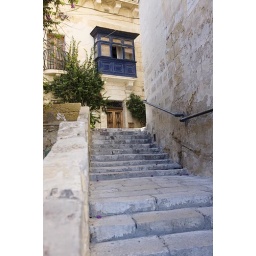
Historic stone stairway leading to the street in Valetta, Malta.